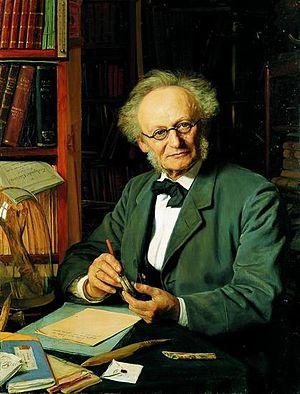
Johannes Japetus Smith Steenstrup, né le 8 mars 1813 à Vang sur l'ancienne île de Thy et mort le 20 juin 1897 à Copenhague, est un zoologue danois.